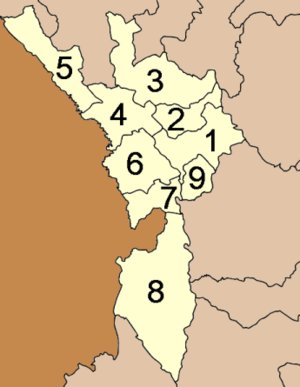
Tak est une province de Thaïlande frontalière de la Birmanie.